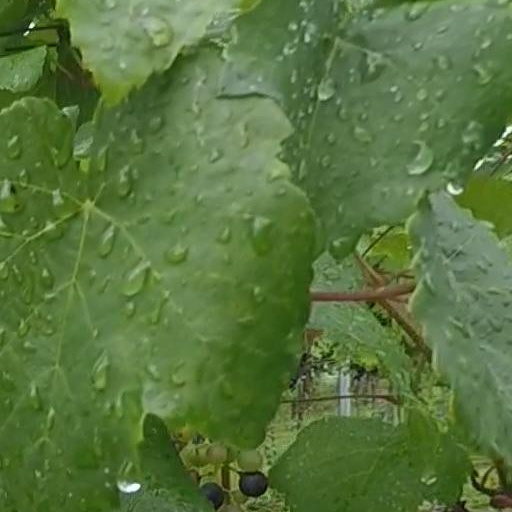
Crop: grape